Islam in Taiwan

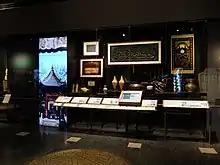
The Islam section of the Museum of World Religions in New Taipei

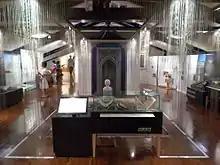
The Exhibition of Islamic Life and Culture at National Taiwan Museum

According to the Islamic law, Muslims need to be buried within maximum of 72 hours after the death. This poses a challenge since the general Chinese burial in Taiwan often takes weeks or months after the person has died. No cremation is used and the dead is buried in the ground. Burial at the sea is permitted if land cannot be reached within 72 hours. Ali Ma Ju-hu, the then-President of Chinese Muslim Association in 2006, had a discussion with the World Assembly of Muslim Youth in Jeddah, Saudi Arabia, on the possibility of finding help in funding burial ground for Muslims in Taipei since the land is very expensive.